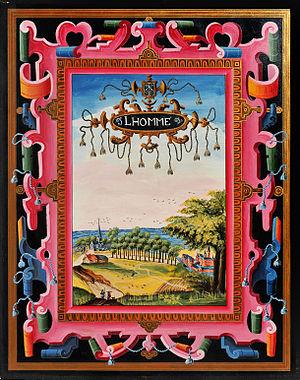
Lhomme - Album de Croÿ - Lhomme et le château d'Isenghien vers 1600
Le château d'Isenghien est un édifice situé à Lomme qui sert désormais de façade à un cinéma multiplexe de la chaîne Kinépolis. Il est le troisième plus grand cinéma du monde avec 7 286 places et le plus grand cinéma de France.